Tire machèt

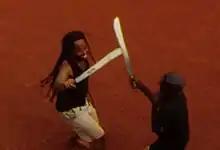
Tire machèt – Cap Rouge, Haiti

Tire machèt ("pull [the] machete") is a Haitian martial art; a form of fencing with machetes.